Rail transport in Ireland

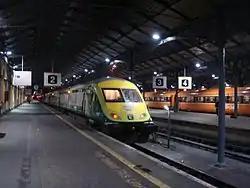
Mark 4 InterCity at Dublin Heuston station with Mark 3 carriages in the background

Built by CAF of Spain in 2004–2005 they are formed into 8-car push-pull sets.